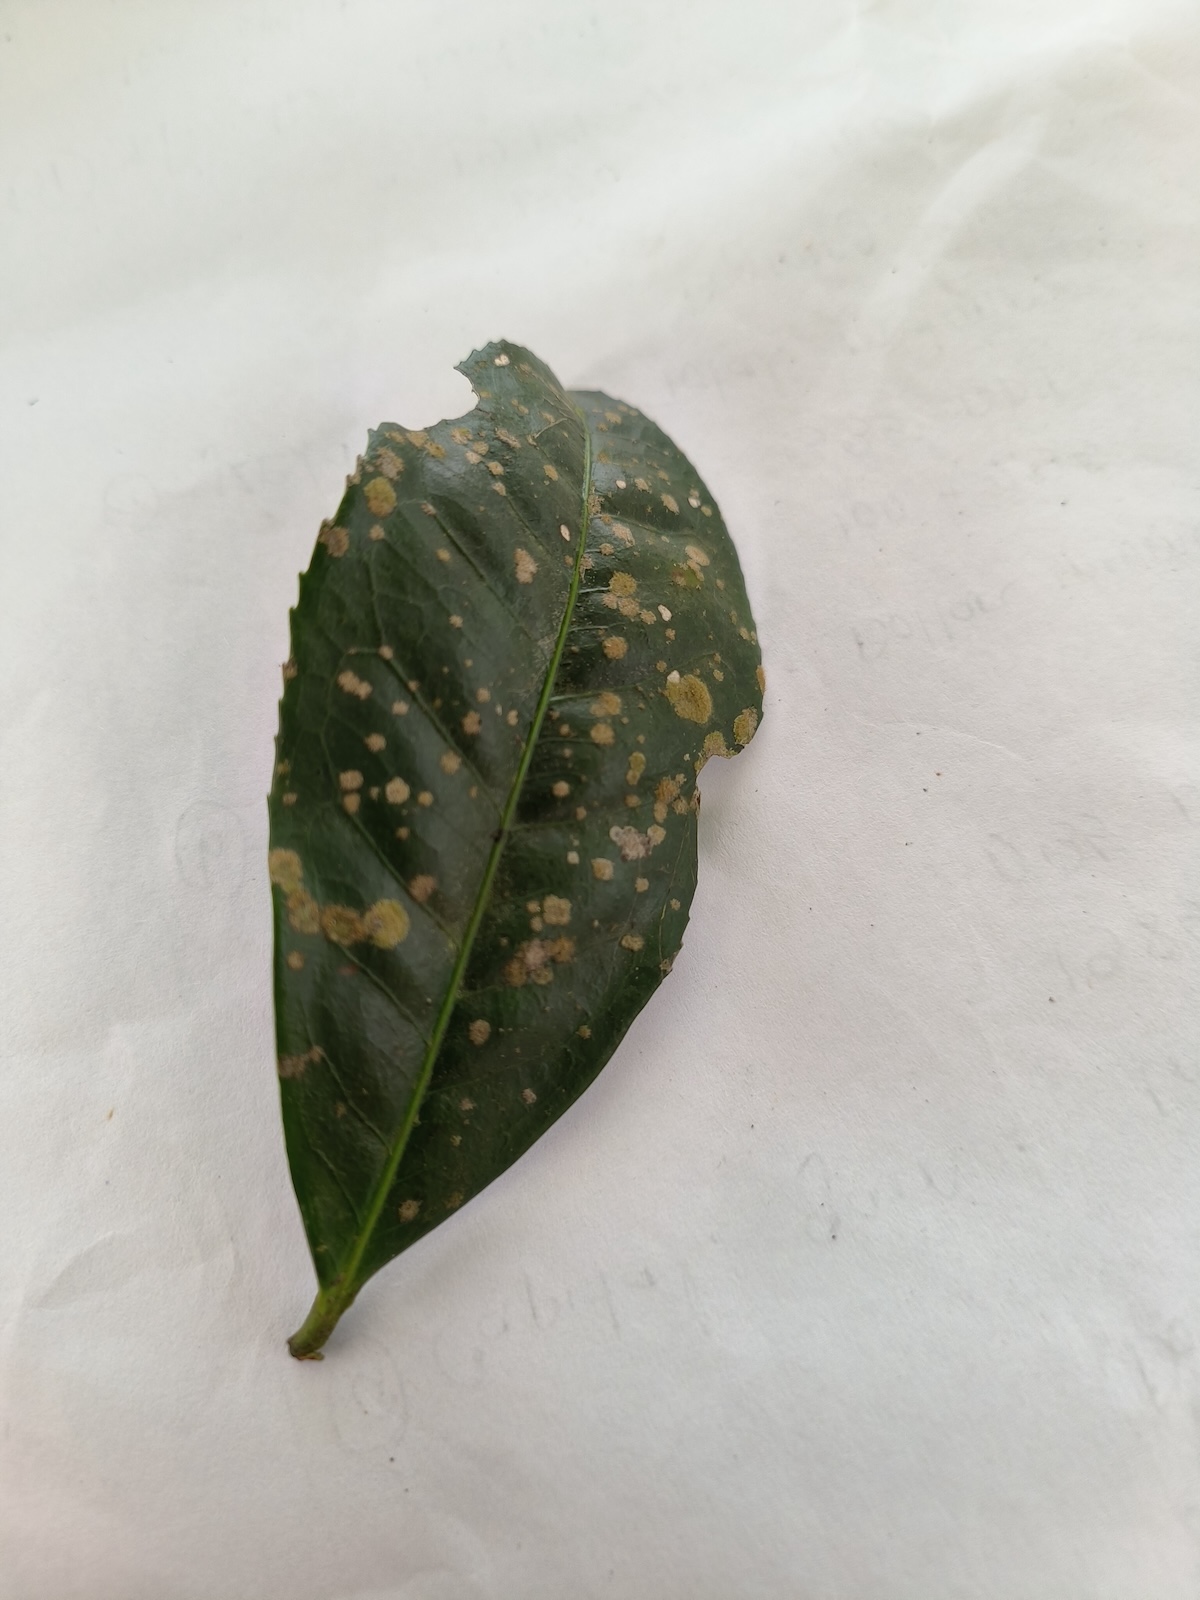
Label: Tea algal leaf spot